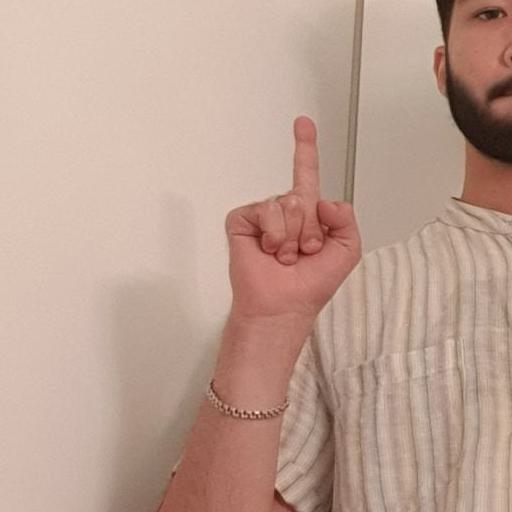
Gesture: one